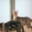
Label: cat